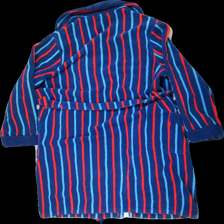
View: back
Type: Robe
Category: Unisex
Brand: Missing
Colors: Red, Blue
Material: 100% cott
Pattern: Striped
Cut: Regular
Size: 36
Season: All
Stains: Minor
Damage: cuffs are dirty
Damage location: middle center
Damage 2: pulled threads
Damage 2 location: middle center
Price range: <50
Recommended usage: Recycle
Description: Bathrobe from unknown brand, size 36. Poor condition.